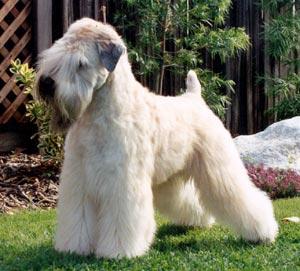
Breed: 216-n000017-Lakeland_terrier